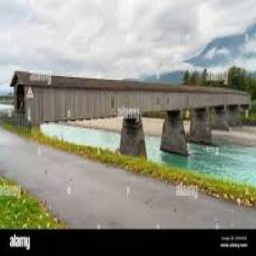
Old Rhine Bridge